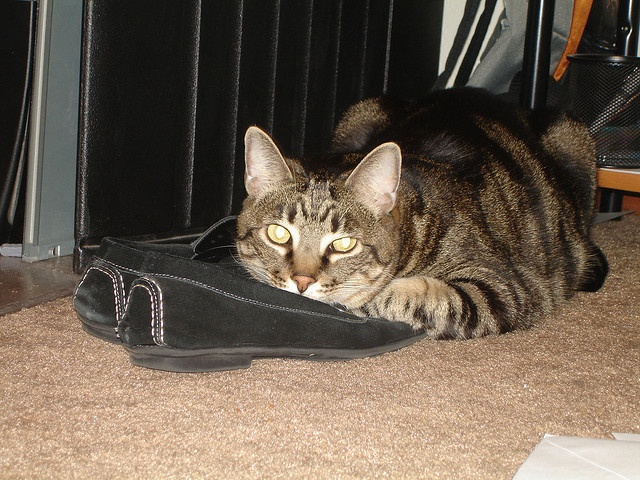
A gray tiger striped cat sitting on top of a pair of black shoes.
A striped cat  laying its head on a shoes
A cat laying on top of a pair of shoes.
A cat getting ready to pounce while its head and paws are on a par of shoes.
A cat is playing with a pair of shoes.